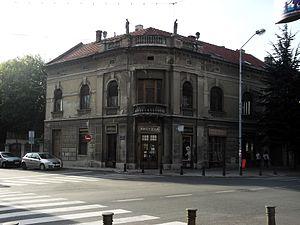
Les monuments culturels protégés constituent une catégorie de monuments de Serbie inscrits sur une liste de monuments bénéficiant de la protection de l'État. Il s'agit d'une troisième catégorie de monuments protégés classés, par leur importance, après les monuments culturels d'importance exceptionnelle et les monuments culturels de grande importance.
Cet article recense les monuments culturels du district du Banat méridional en Serbie.